Aso Shrine

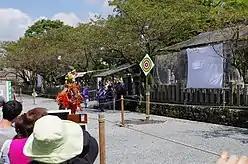

The Tanomi Sai is the last of the three large Shinto festivals held by Aso Shrine for the year. The Guji San at Aso shrine conduct special ceremonies to give thanks to the Agriculture kami for the successful harvesting of the rice. As a sign of their gratitude to the gods, the farmers of the neighboring village give their first crop of rice as an offering.